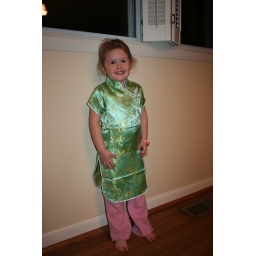
My little girl in a Chinese dress